List of Clemson University alumni

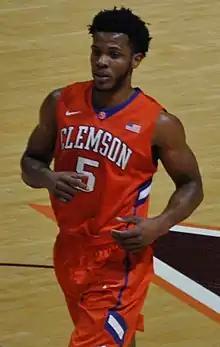
Jaron Blossomgame in 2016

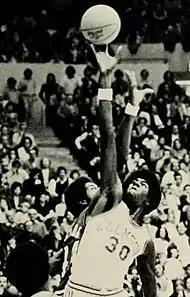
Tree Rollins in '74-75 season

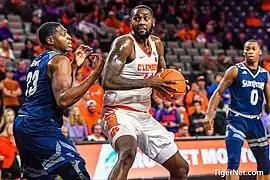
Elijah Thomas in 2018

Players in the 2014 National Football League season; years played at Clemson are in parentheses: